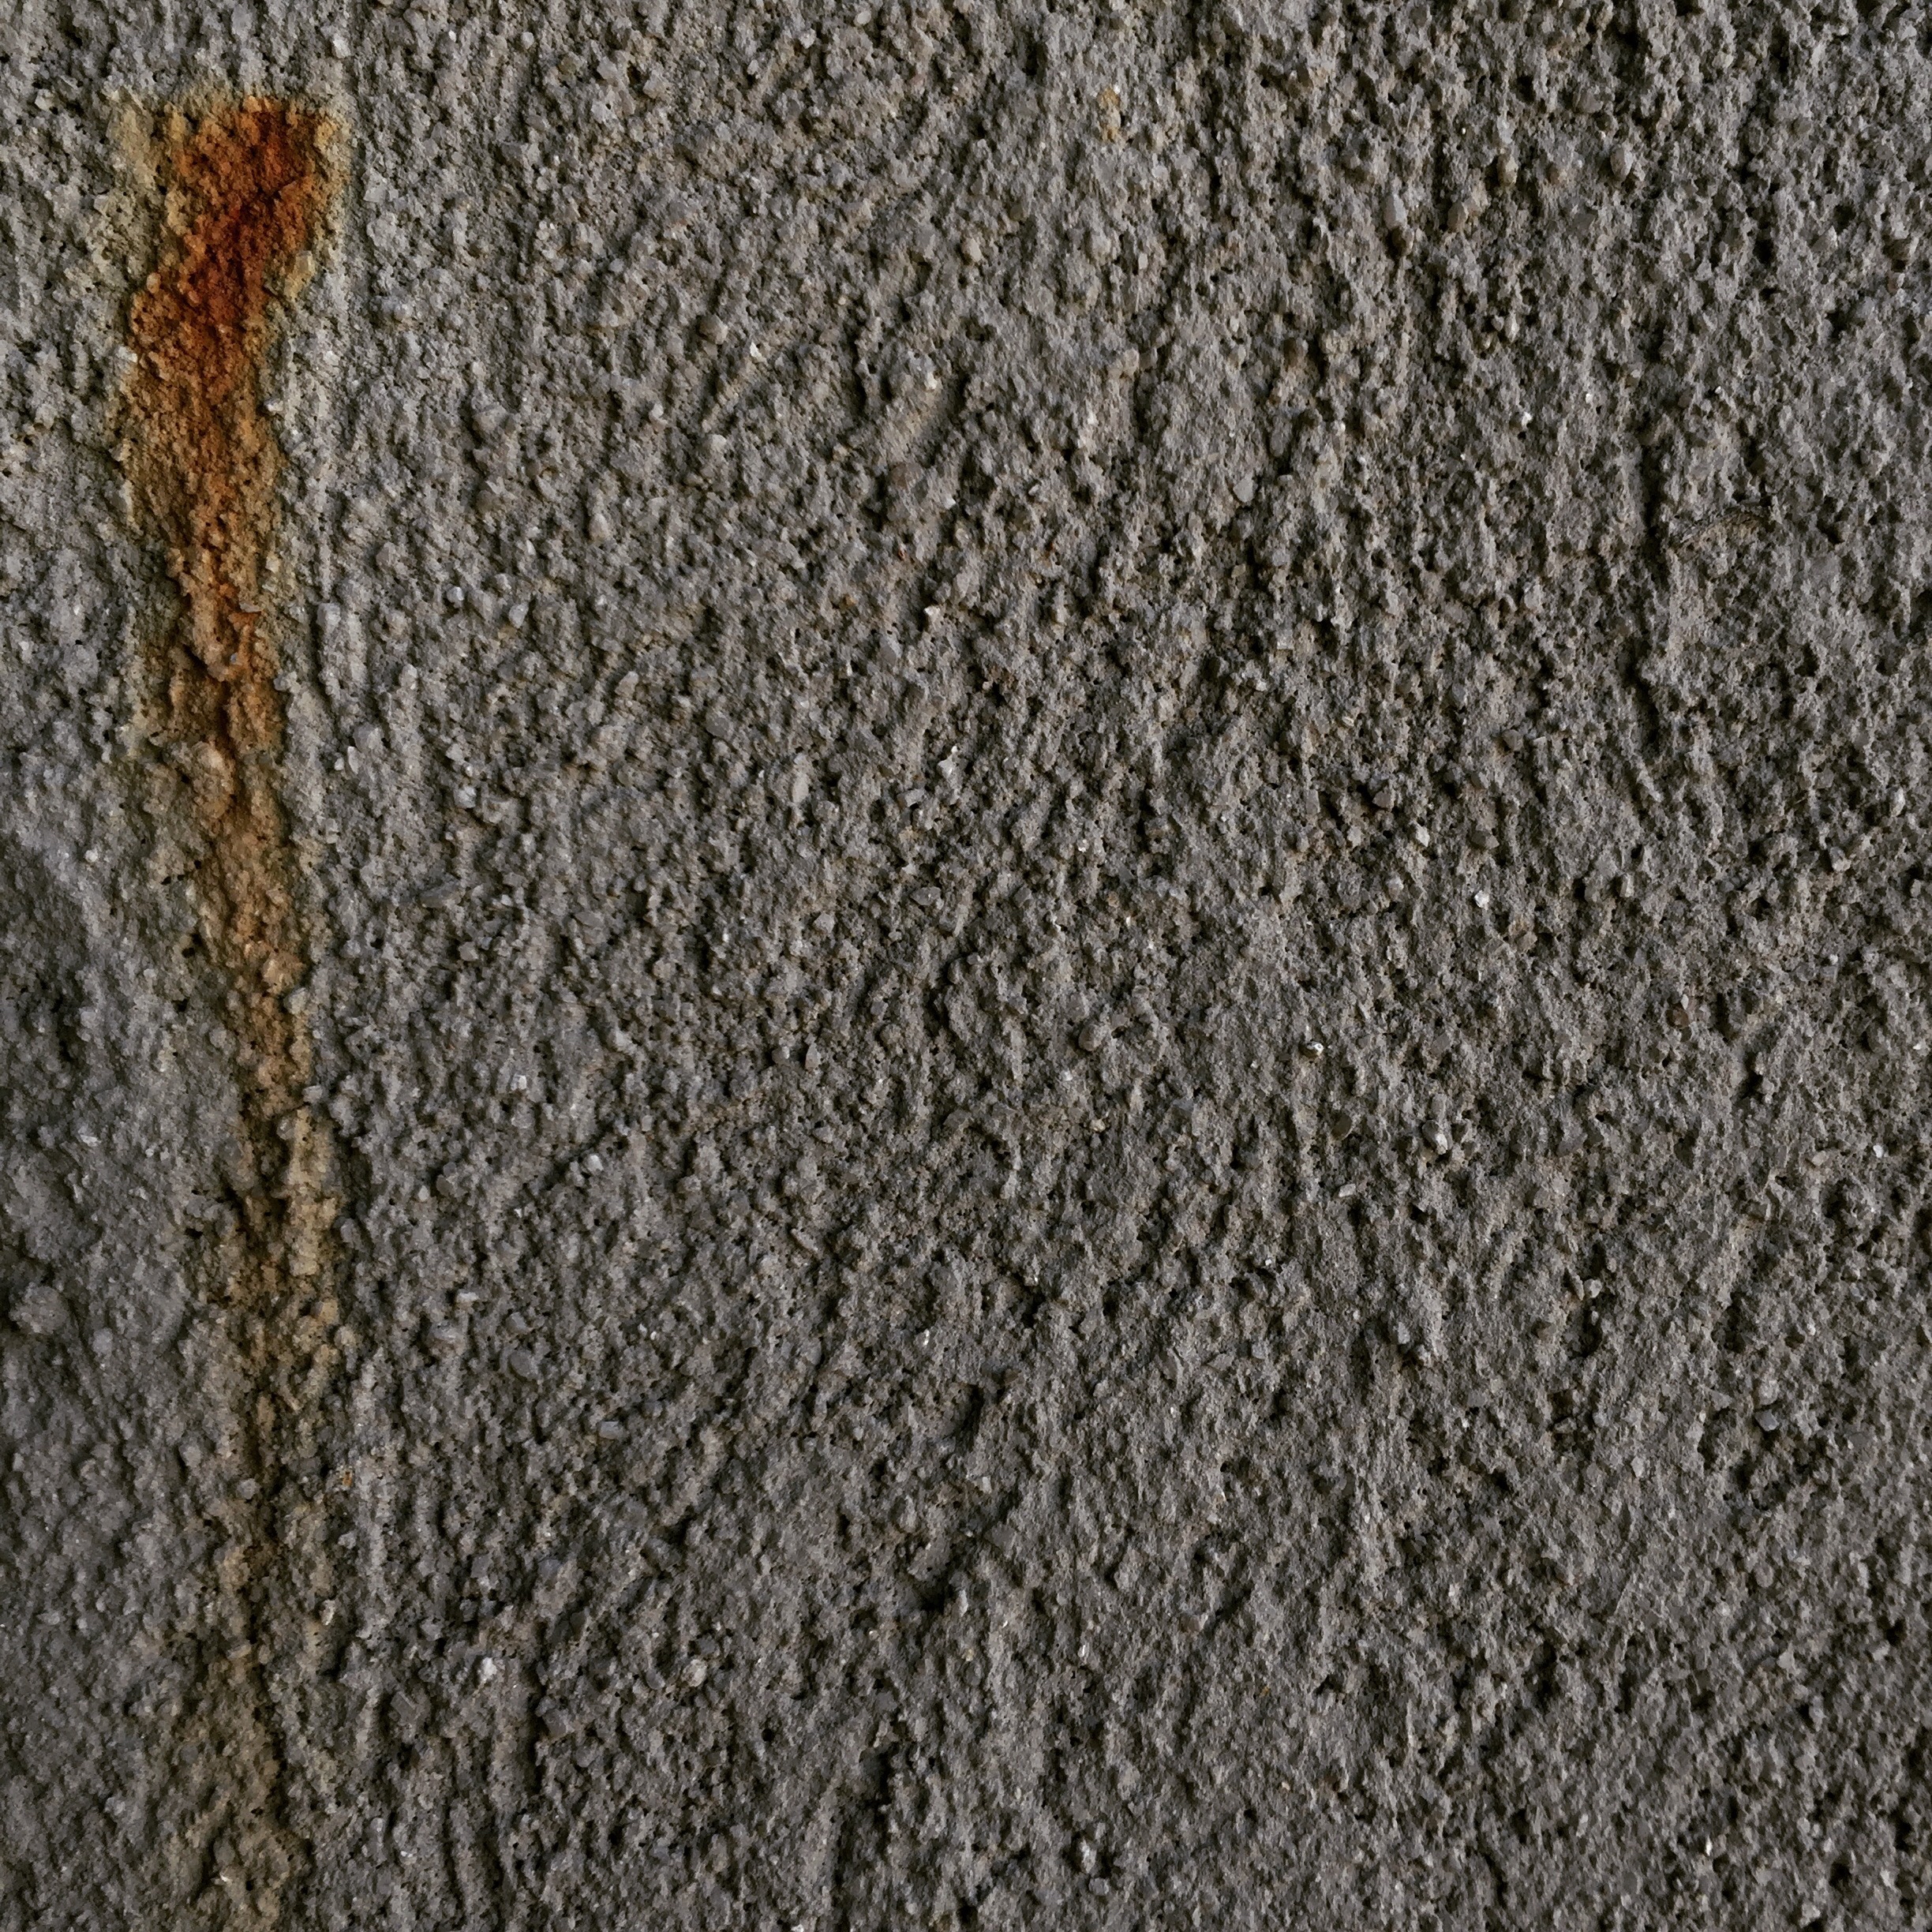
iphone, wood, texture, floor, wall, asphalt, soil, material, argentina, oxide, iphoneography, project365, squareformat, rodrigoparedes, buenosaires, ar, 160378, 160378com, www160378com, iphone6plus, 164, ruty, flooring, road surface